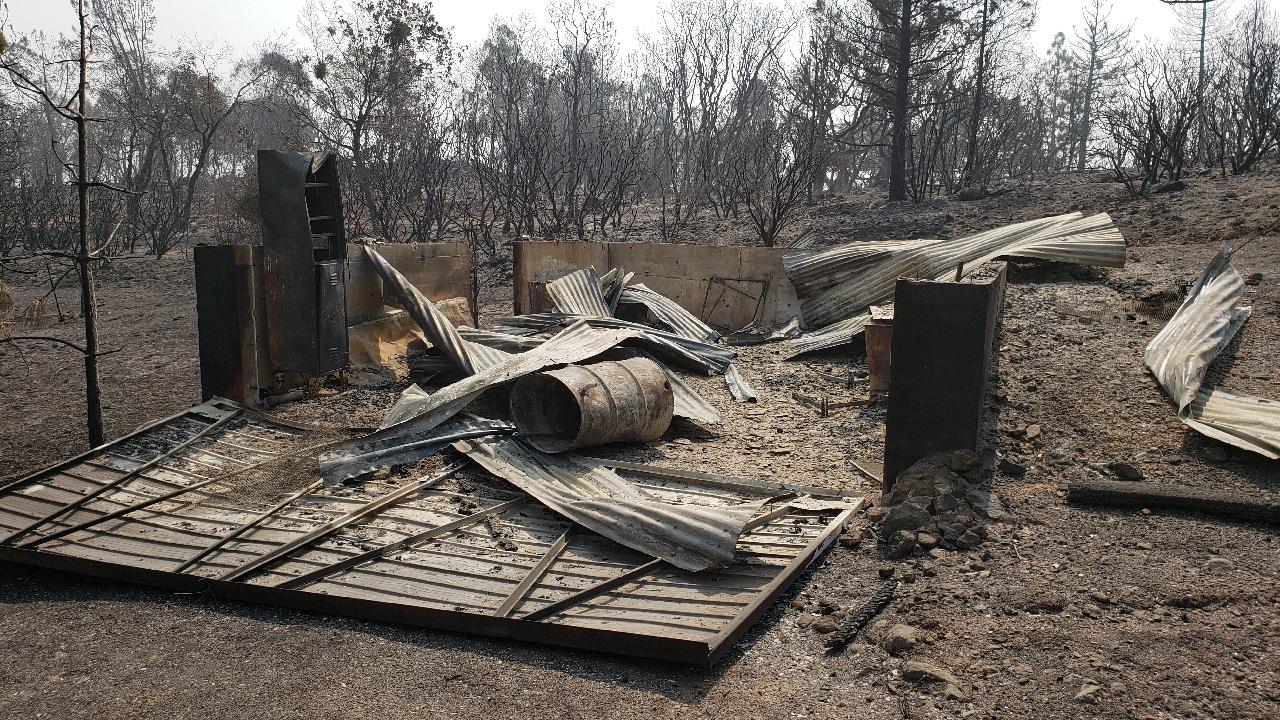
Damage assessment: destroyed